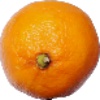
Label: Lemon Meyer 1